William Matthew Scott

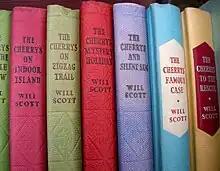
"The Cherrys" series nos 6–12

There were two impressions in 1959 and 1962. The story starts with a game of Silly Golf, which may have been informed by the crazy golf entertainment at Hampton-on-Sea near to Will Scott's home at Herne Bay. Happenings: Mr Wilks cries 'Look!’; Mr. Nobody; Nothing but mysteries; The standstill race; The Society For Finding Things Out; Old sailor from over the water; Away they go; Smart work; The same-sounding words; The end if the trail.